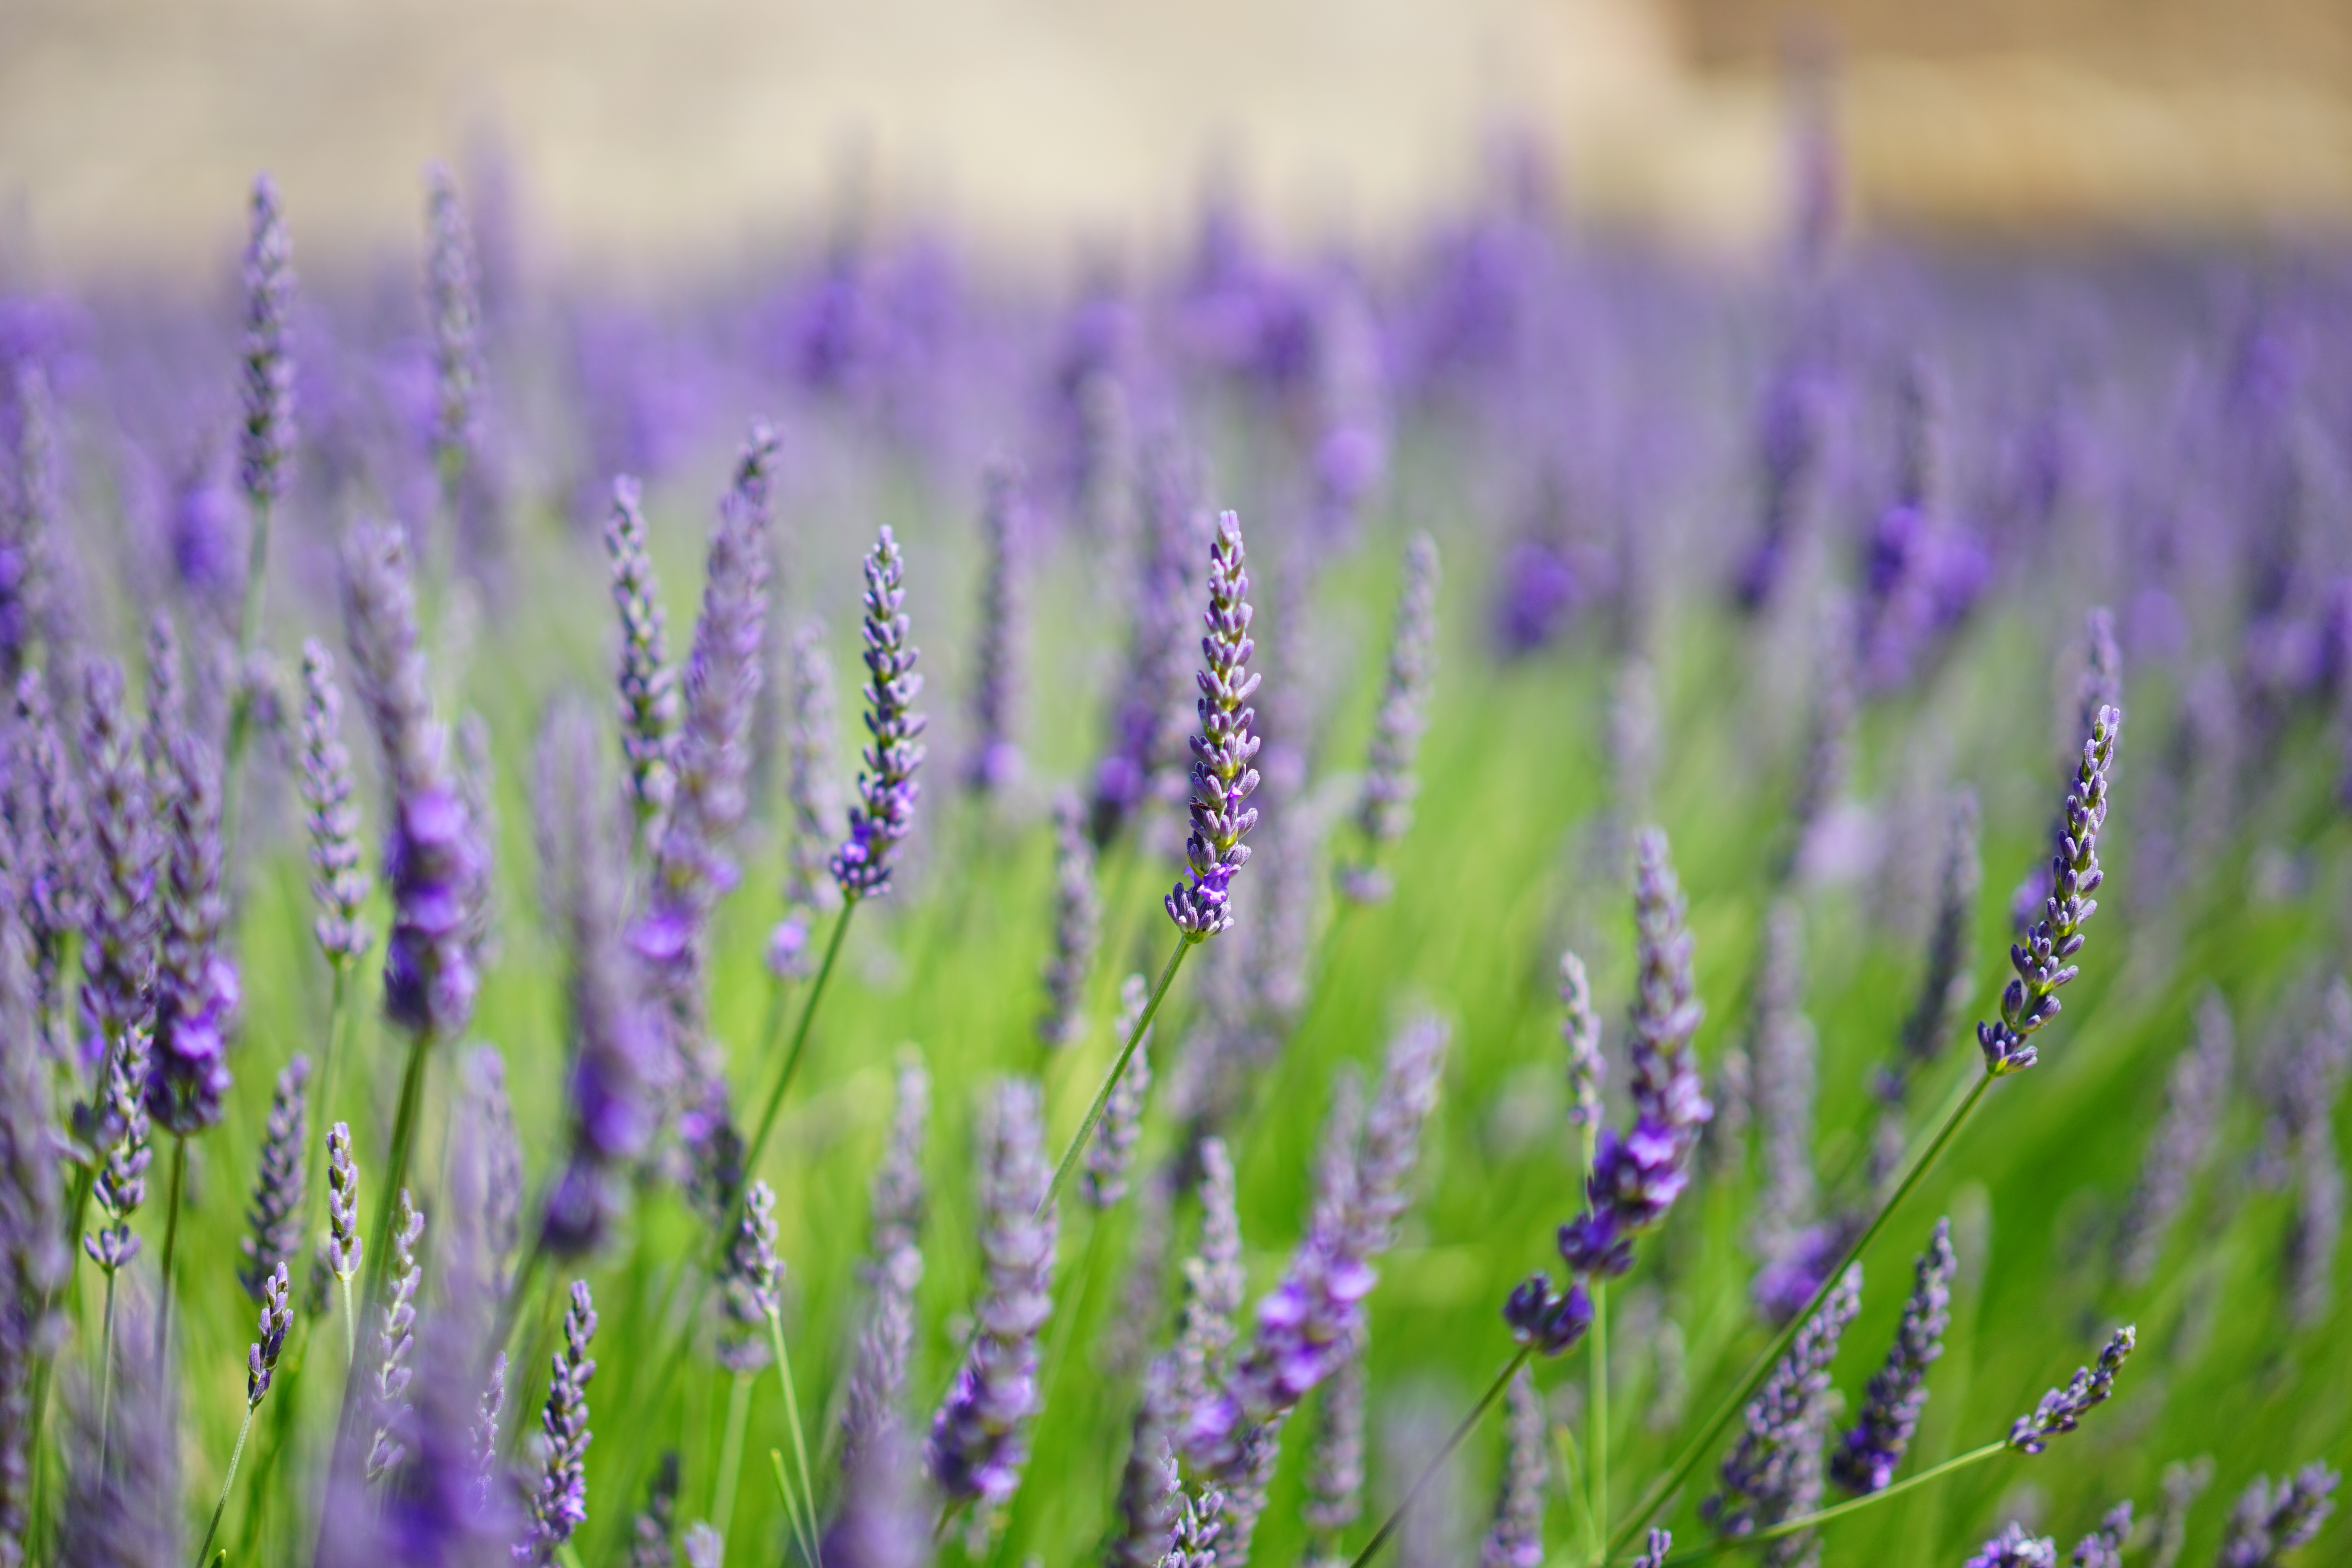
nature, grass, plant, field, meadow, prairie, flower, purple, summer, aroma, green, herb, crop, botany, blue, agriculture, garden, flora, lavender, wildflower, flowers, wild plant, french, bed, petals, decorative, violet, lavender field, provence, fragrant, herbs, flower meadow, fragrance, aromatic, medicinal plant, macro photography, inflorescence, summer flowers, garden flowers, cottage garden, flowering plant, lamiaceae, lavender flowers, dunkellia, lavender cultivation, wildblue, true lavender, narrow leaf lavender, lavandula angustifolia, lavandula officinalis, lavandula vera, scented plant, homeopathy, lavender meadow, lavendula, grass family, land plant, english lavender, french lavender, lavandula dentata